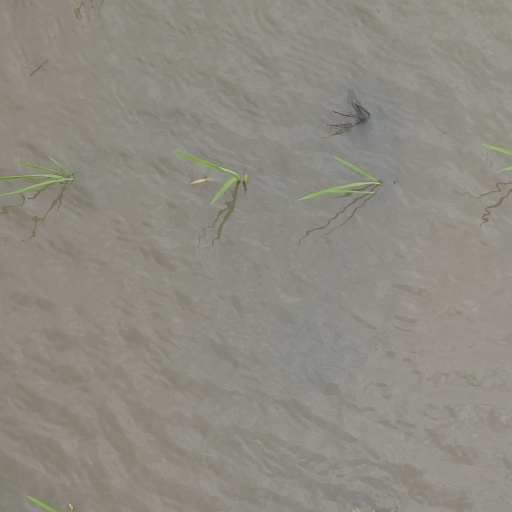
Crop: rice